Grand Brighton Hotel

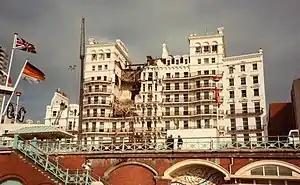
The hotel following the 1984 bombing

The hotel was bombed by the Provisional Irish Republican Army (IRA) in the early morning of 12 October 1984 in an attempt to assassinate the Prime Minister, Margaret Thatcher, during the Conservative Party conference. The bomb exploded at 2:51am. It had been hidden three weeks earlier behind the bath panel of room 629.